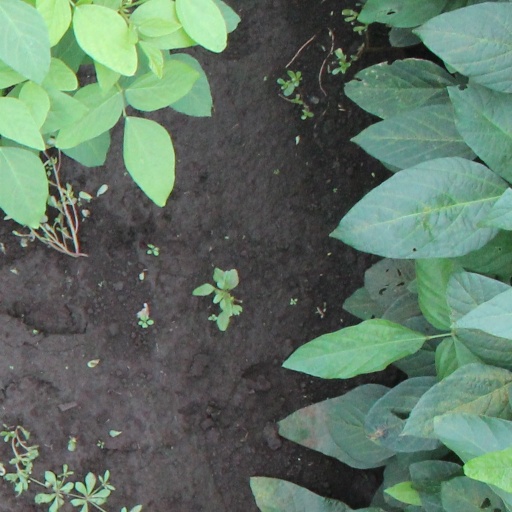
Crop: soybean